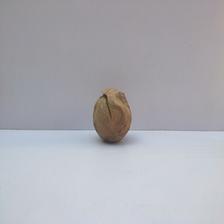
Size: Spoiled